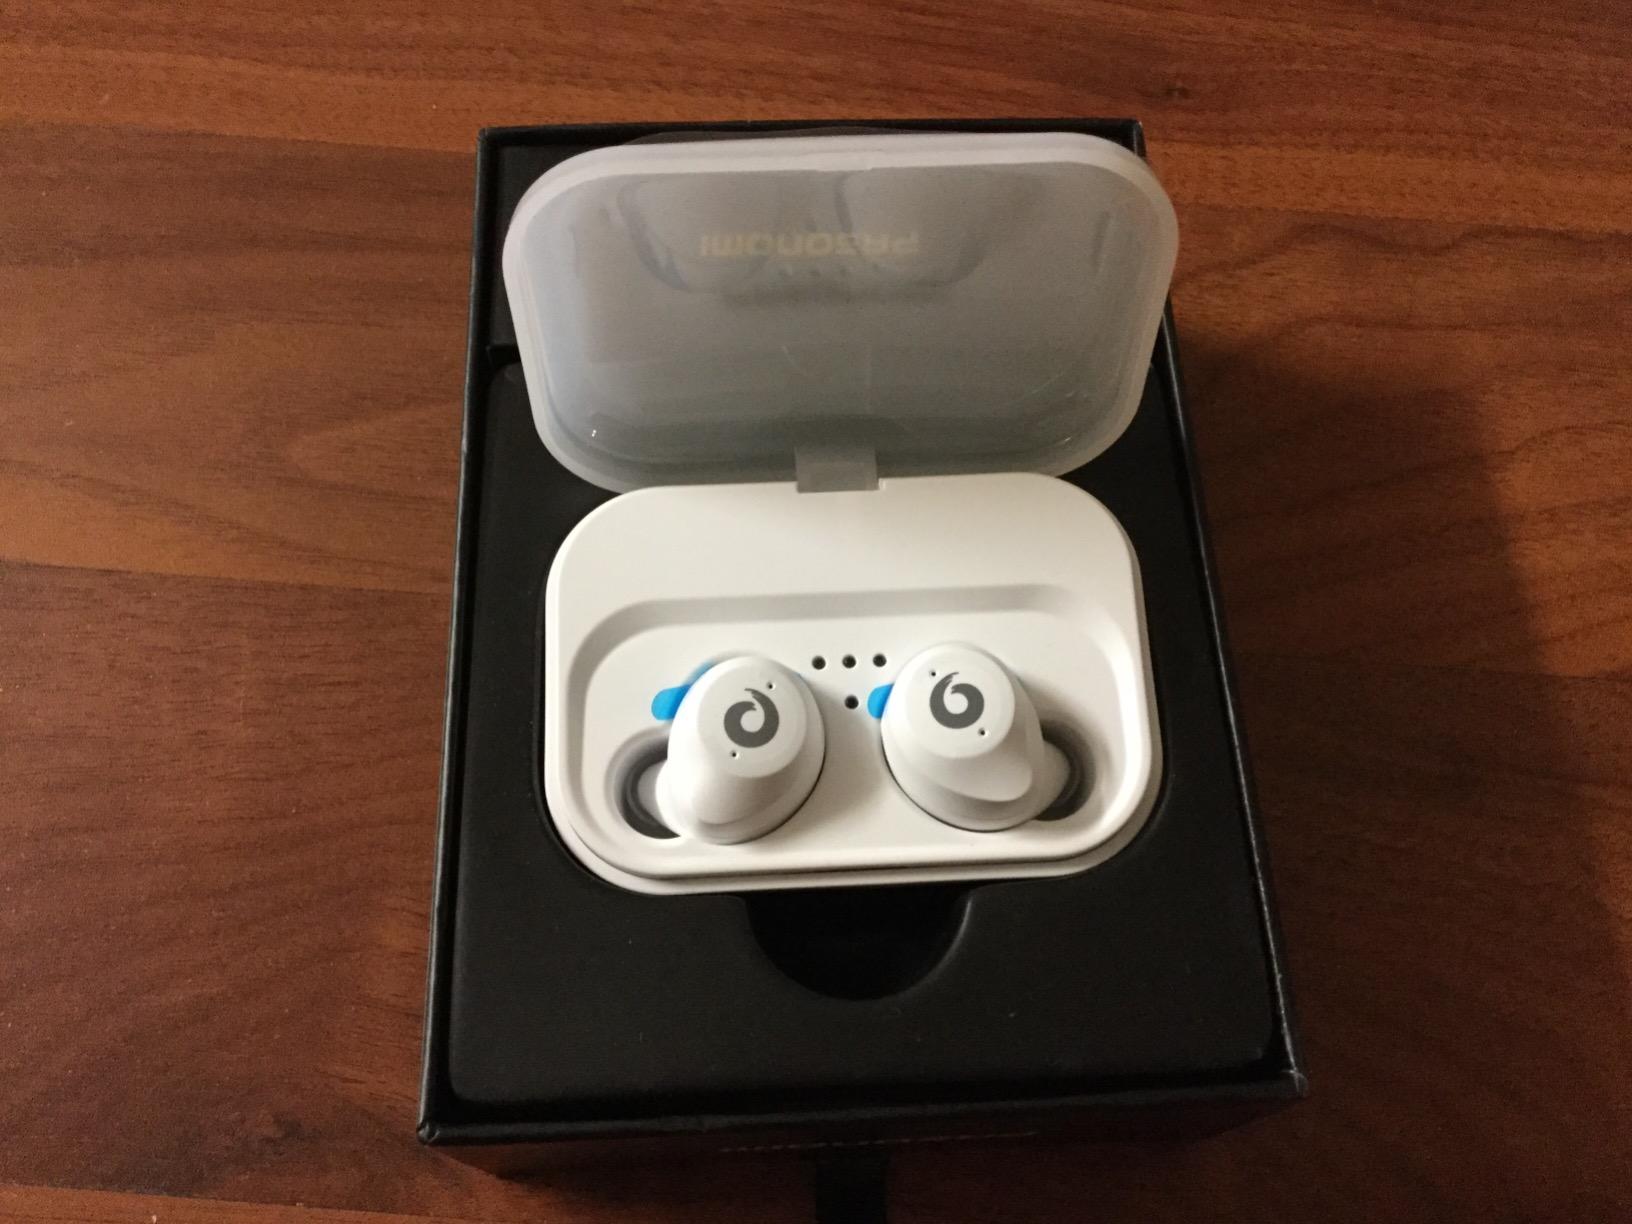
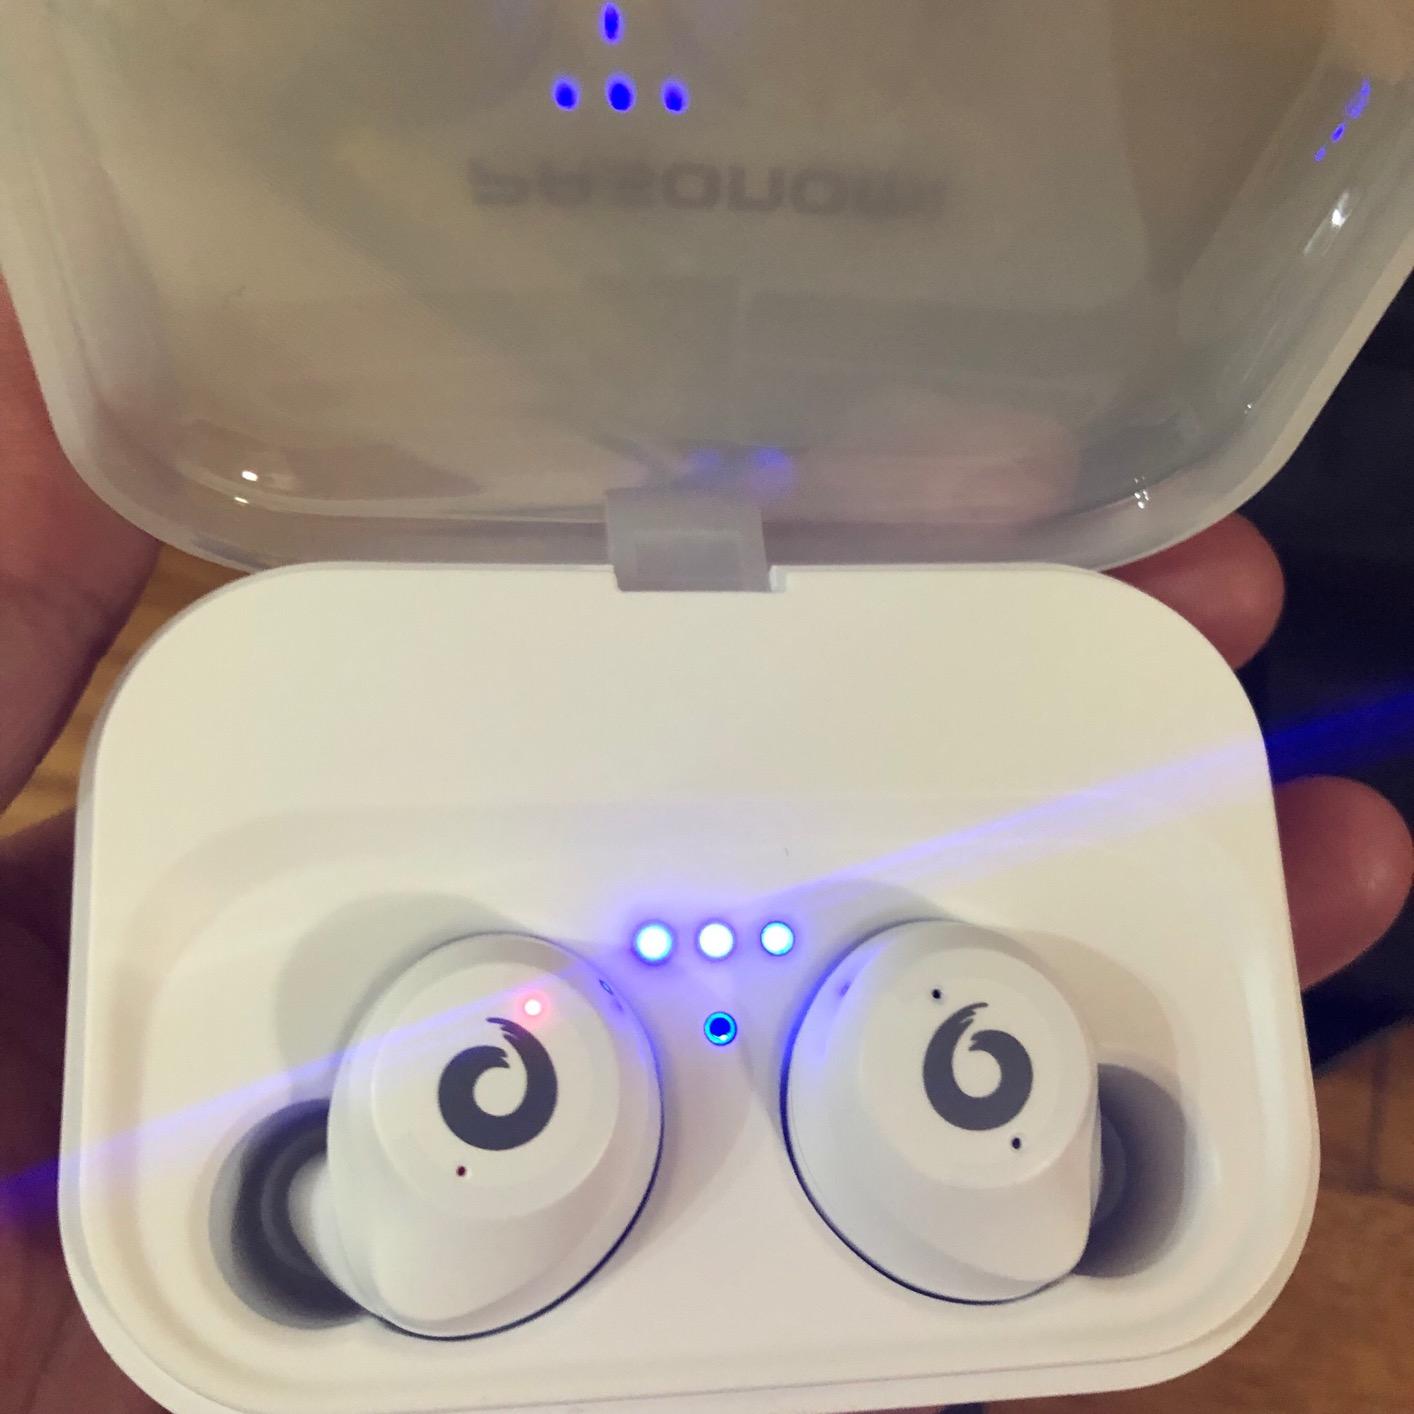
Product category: earbuds
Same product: yes